Robert Feyerick

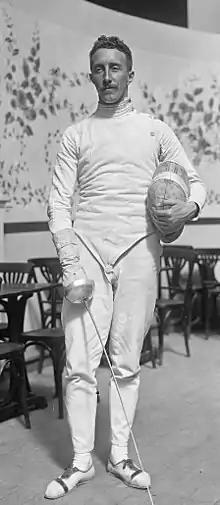
Robert Feyerick at the 1922 European Championships

Robert Feyerick (18 January 1892 – 18 June 1940) was a Belgian fencer. He competed in the individual and team sabre events at the 1920 and the 1924 Summer Olympics with the best result of fourth place in the team competition in 1920. His father Ferdinand was also an Olympic fencer.